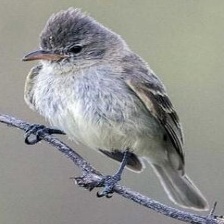
Species: NORTHERN BEARDLESS TYRANNULET
Scientific name: CAMPTOSTOMA IMBERBE